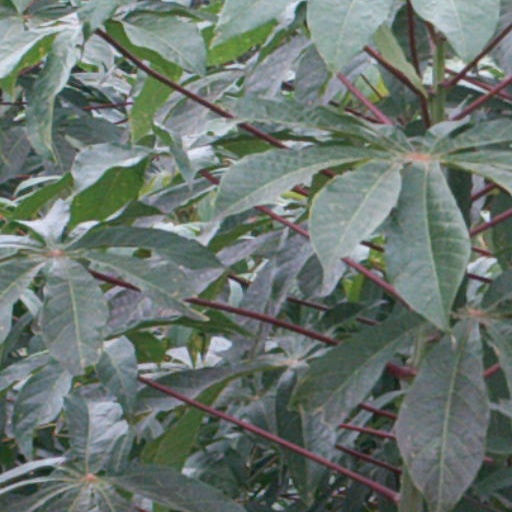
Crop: cassava